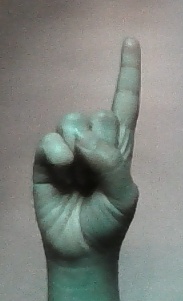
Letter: bb